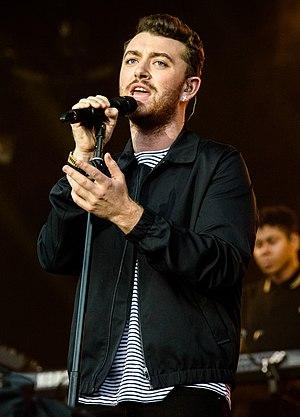
Georgios Kyriacos Panayiotou, connu sous le nom de scène de George Michael [ d͡ʒɔːd͡ʒ ˈmaɪkəl], est un auteur-compositeur-interprète et producteur britannique, né le 25 juin 1963 à East Finchley dans le Grand Londres et mort le 25 décembre 2016 à Goring-on-Thames dans l'Oxfordshire.